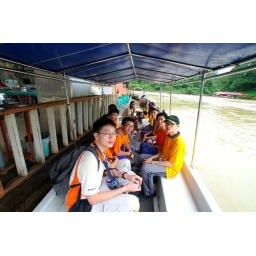
we have to across the river by boat to reach taman negara. the boys seem ready for it